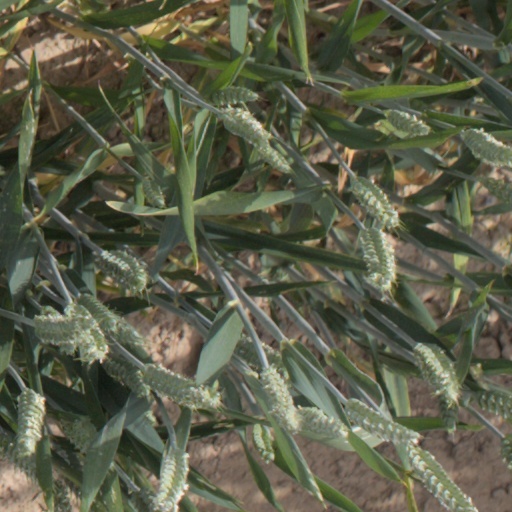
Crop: wheat